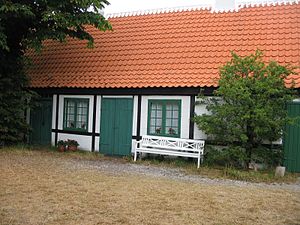
Holger Drachmann / Kunstmaleren Drachmann
Holger Drachmanns "Villa Pax", Skagen
Holger Drachmanns hus ""Villa Pax"" som ligger i Skagen"
Holger Henrik Herholdt Drachmann var en dansk digter og kunstmaler. Han er en af Det Moderne Gennembruds ledende mænd. Han var far til politikeren Povl Drachmann.